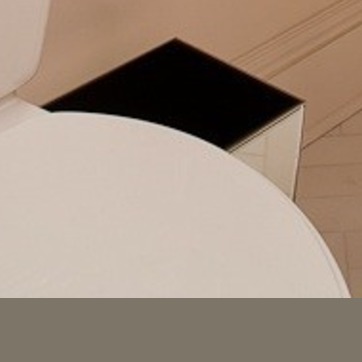
Material: ceramic